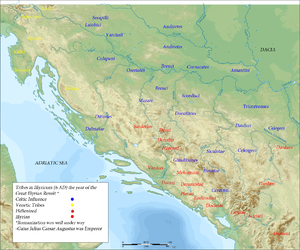
3 février, Chine : mort de Pingdi, empereur Han de Chine. Accession au trône de Liu Ying, un enfant choisi par Wang Mang, qui règne sous le nom de Ruzi Ying.